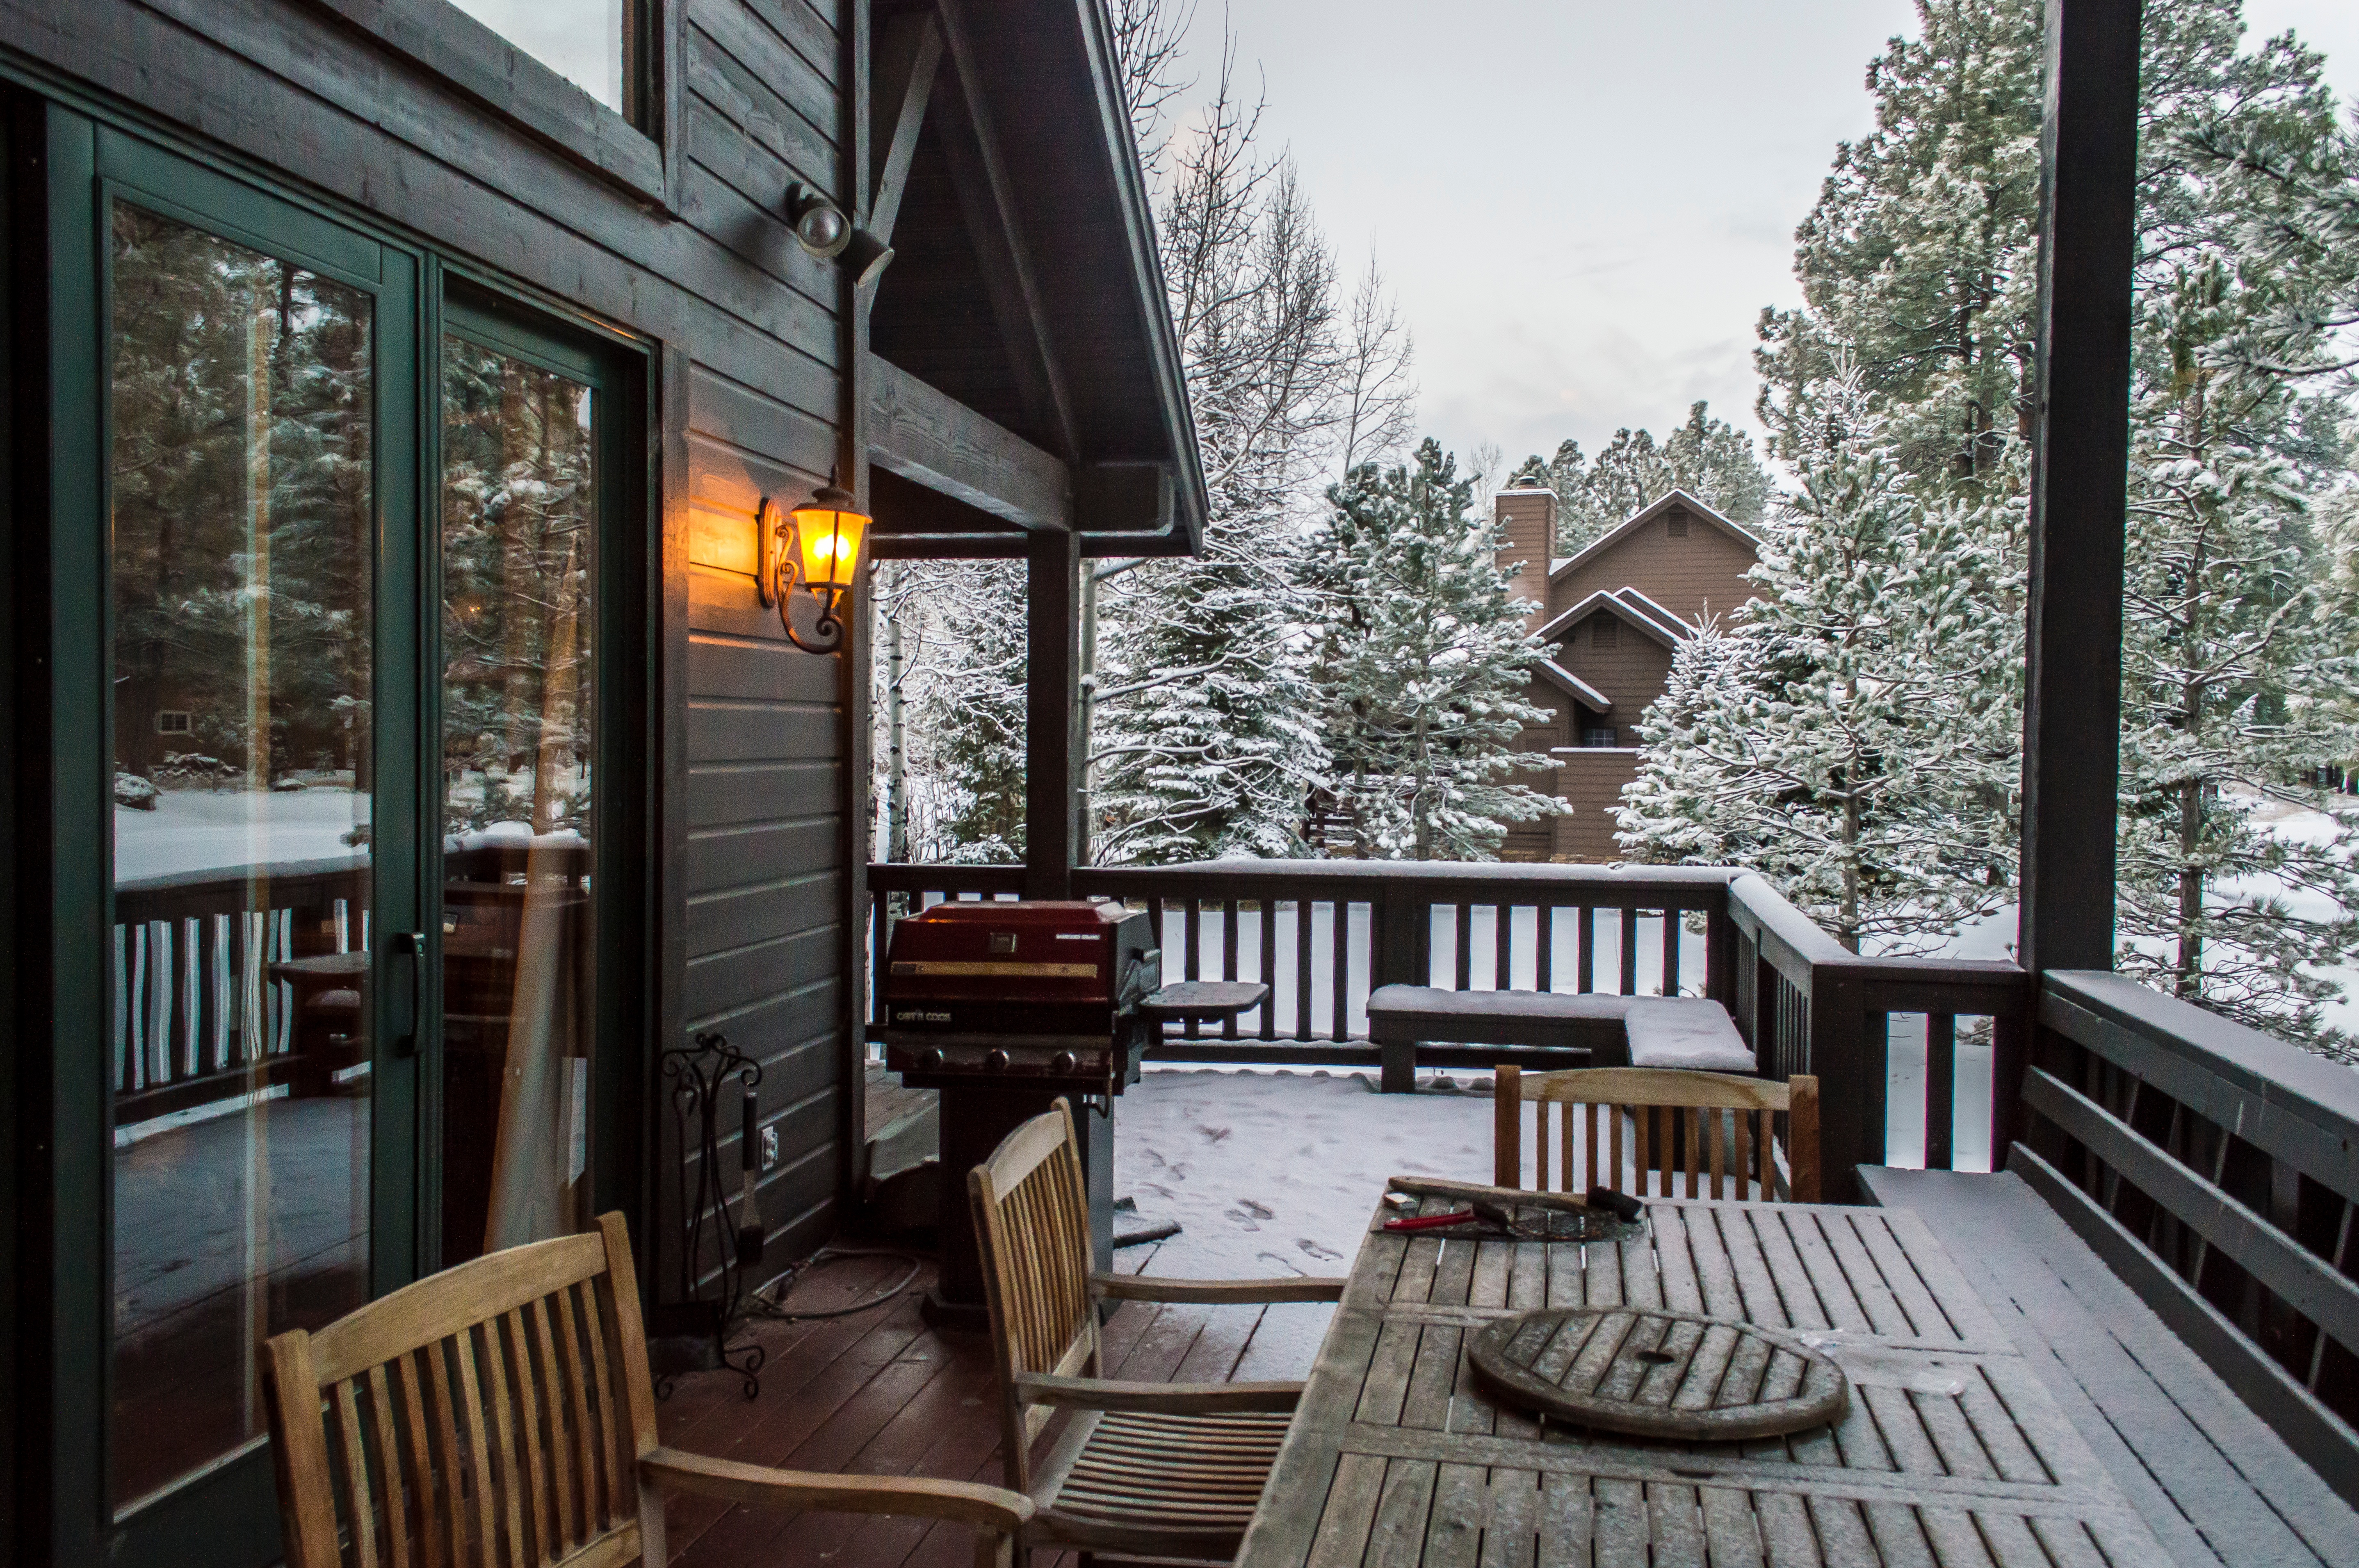
villa, mansion, house, home, porch, cottage, property, living room, room, interior design, resort, estate, condominium, real estate, outdoor structure